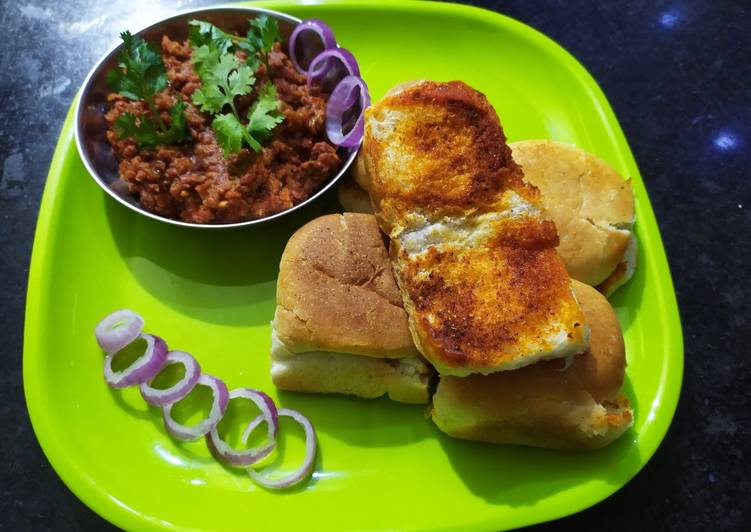
Dish: pav_bhaji